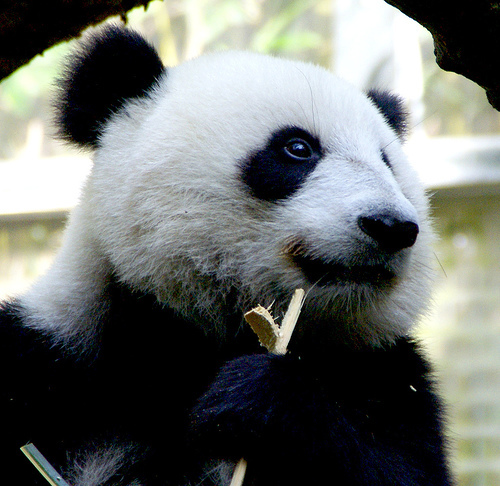
Label: pandas